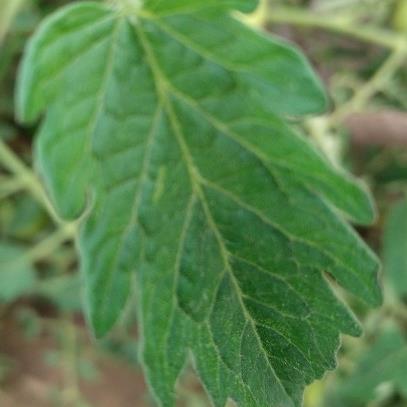
Crop: Tomato
Condition: healthy-leaf